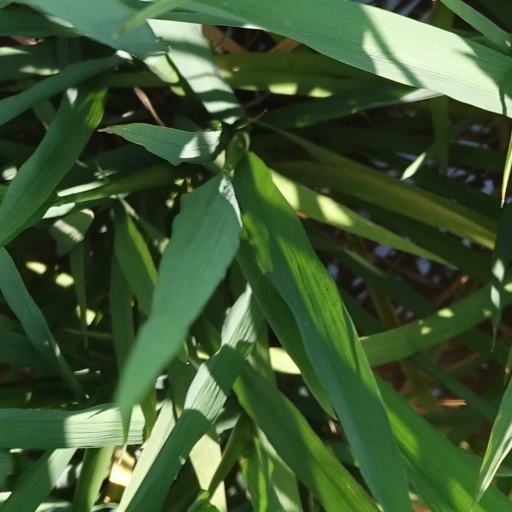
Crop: rice